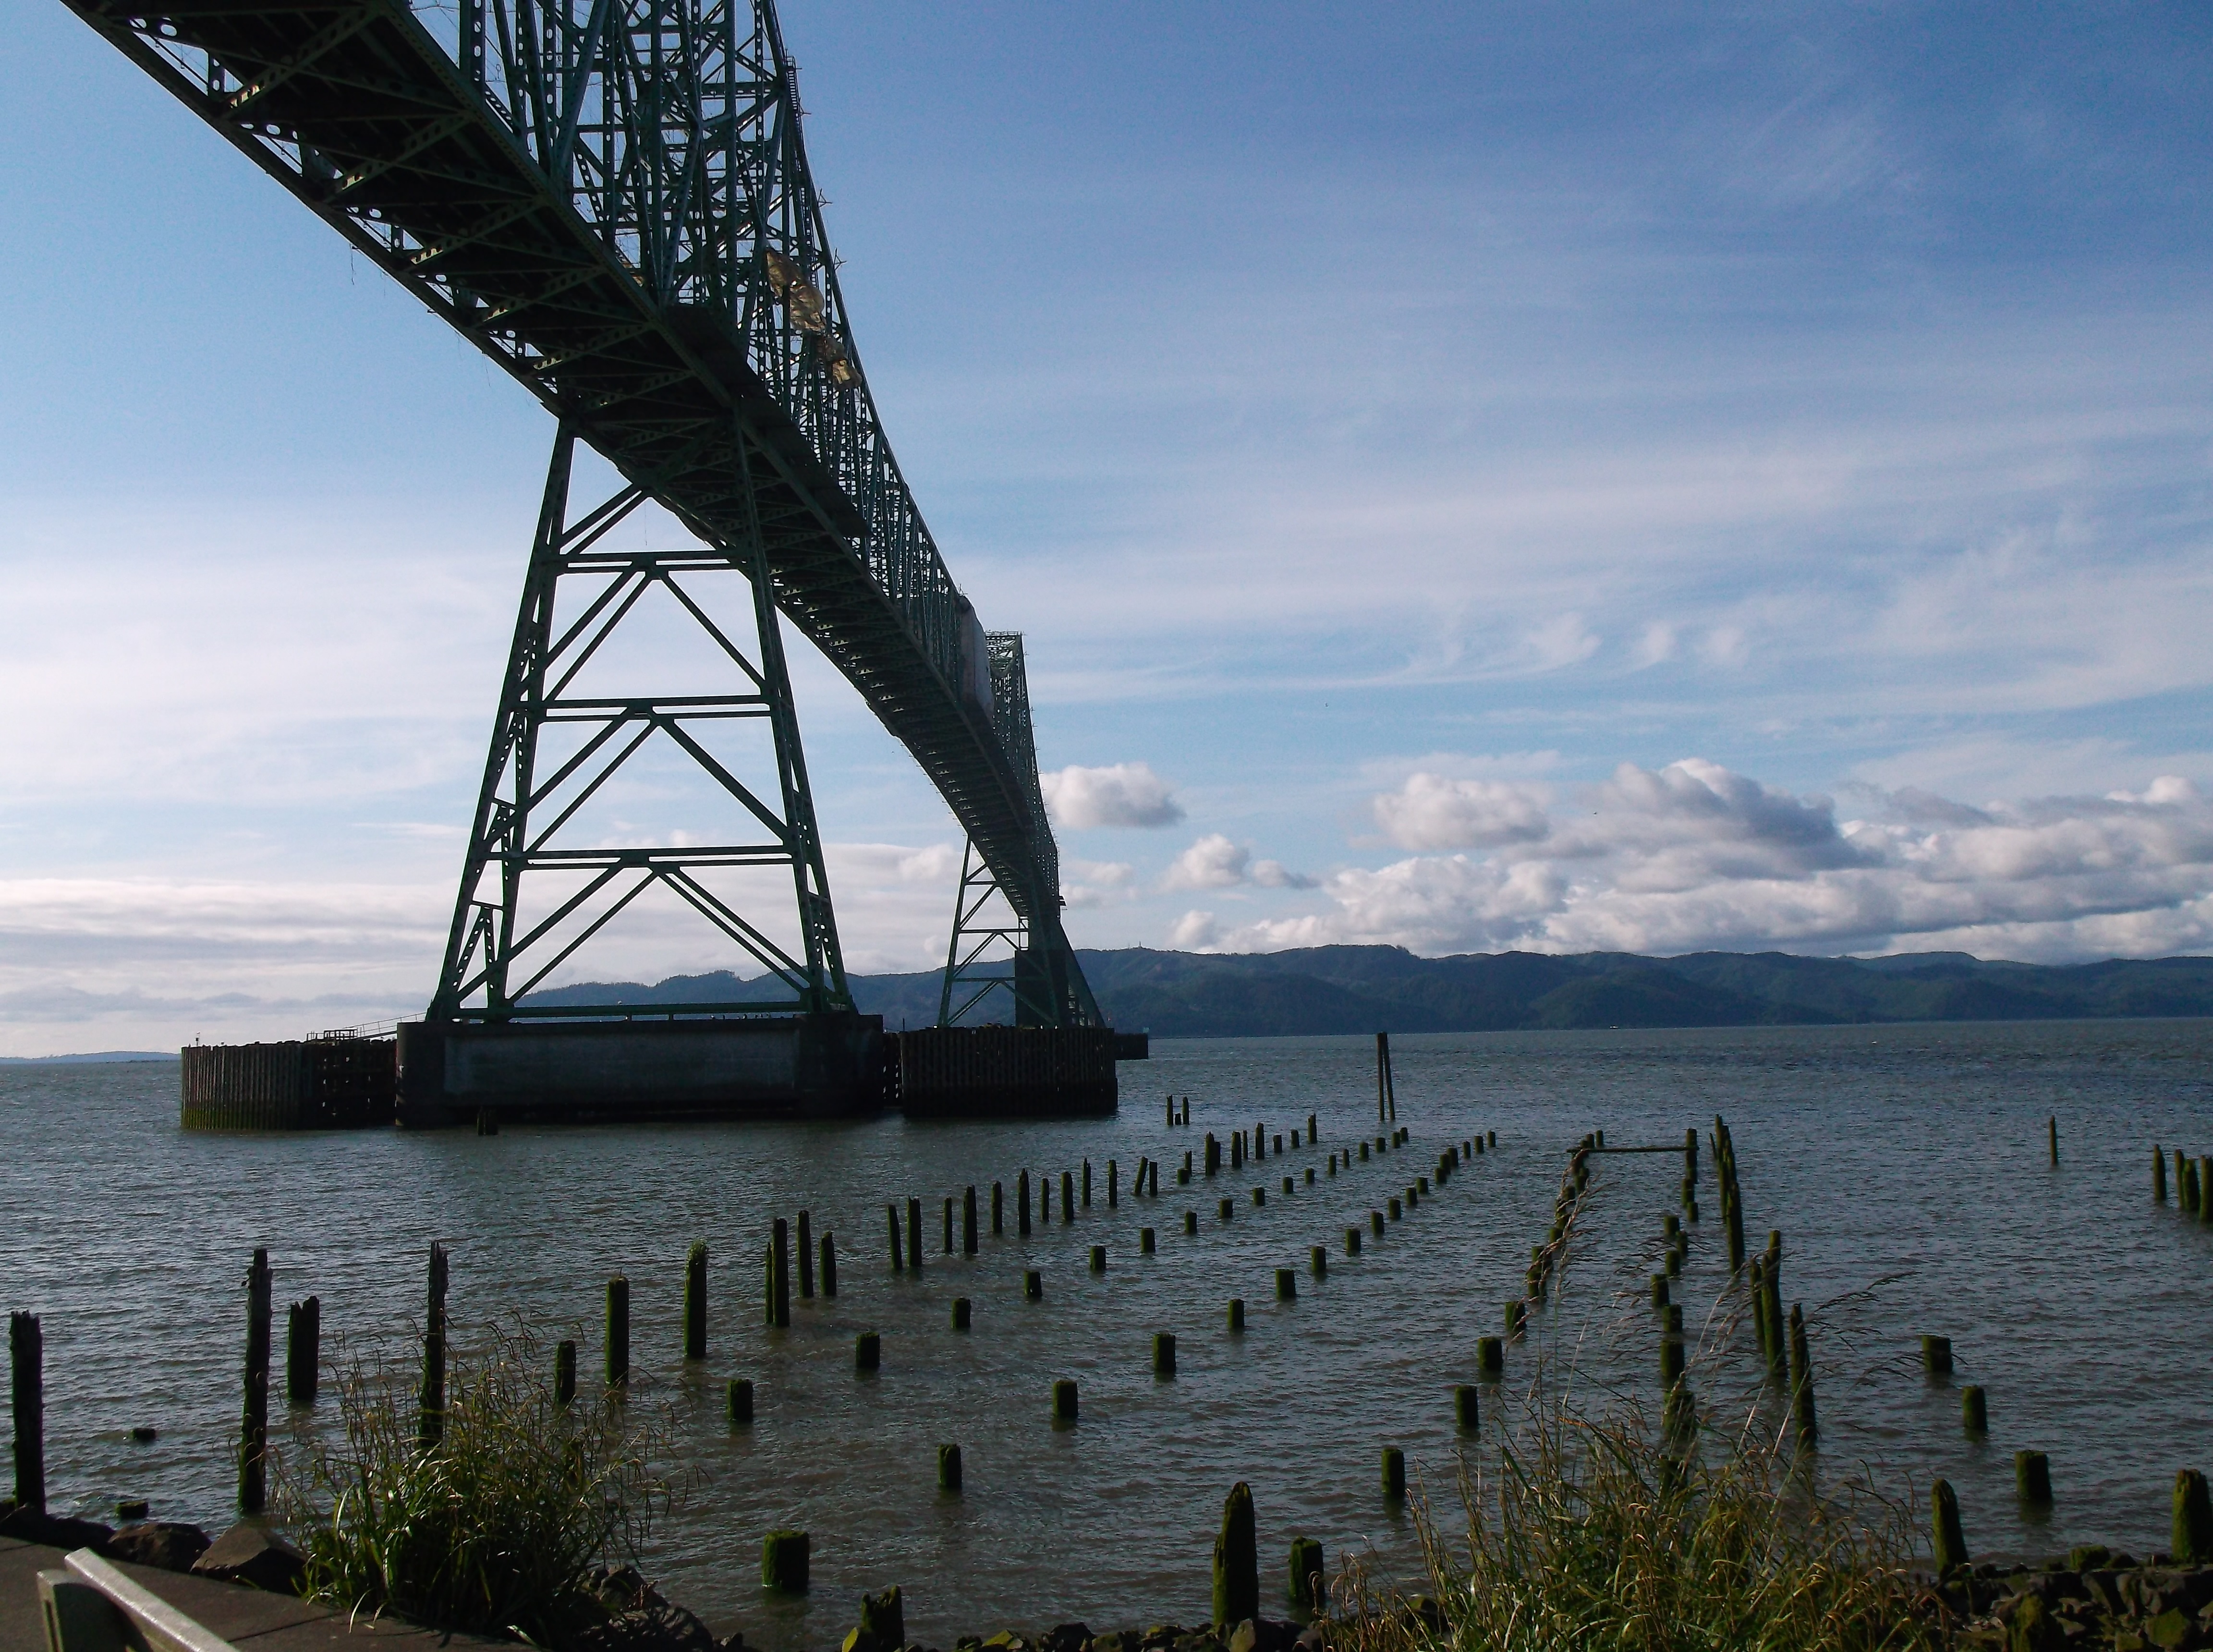
sea, coast, water, ocean, horizon, dock, cloud, architecture, sky, bridge, shore, river, dusk, reflection, tower, scenic, bay, landmark, blue, reservoir, columbia river, astoria megler bridge